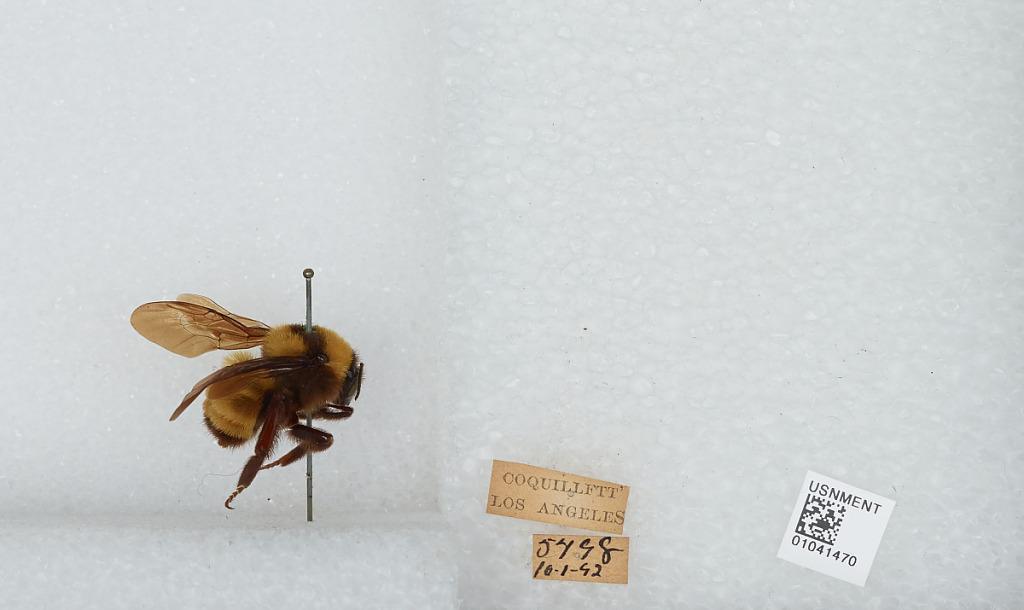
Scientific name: Bombus sp.
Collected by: Coquillett
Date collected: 1892-10-1
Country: United States
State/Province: California
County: Los Angeles
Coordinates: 34.05, -118.25